San Ramon Valley Unified School District

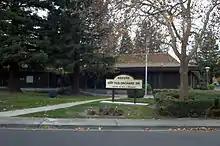
SRVUSD Headquarters in Danville, CA

The San Ramon Valley Unified School District (SRVUSD) is a public school district in Contra Costa County, California. It has 36 school sites serving more than 32,000 students within the communities of Alamo, Danville, Blackhawk, Diablo, and San Ramon (including Dougherty Valley). It was founded in 1964.